Eurovision Young Musicians 1988

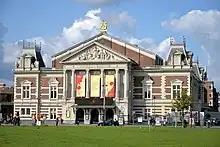
Concertgebouw, Amsterdam. Venue of the Eurovision Young Musicians 1988.

The Concertgebouw (also known as the ""Royal Concertgebouw"") a concert hall in Amsterdam, Netherlands, was the host venue for the 1988 edition of the Eurovision Young Musicians.